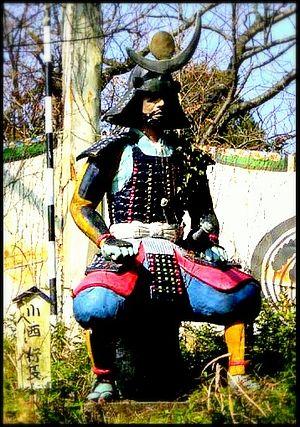
Konishi Yukinaga est un daimyo converti au christianisme.